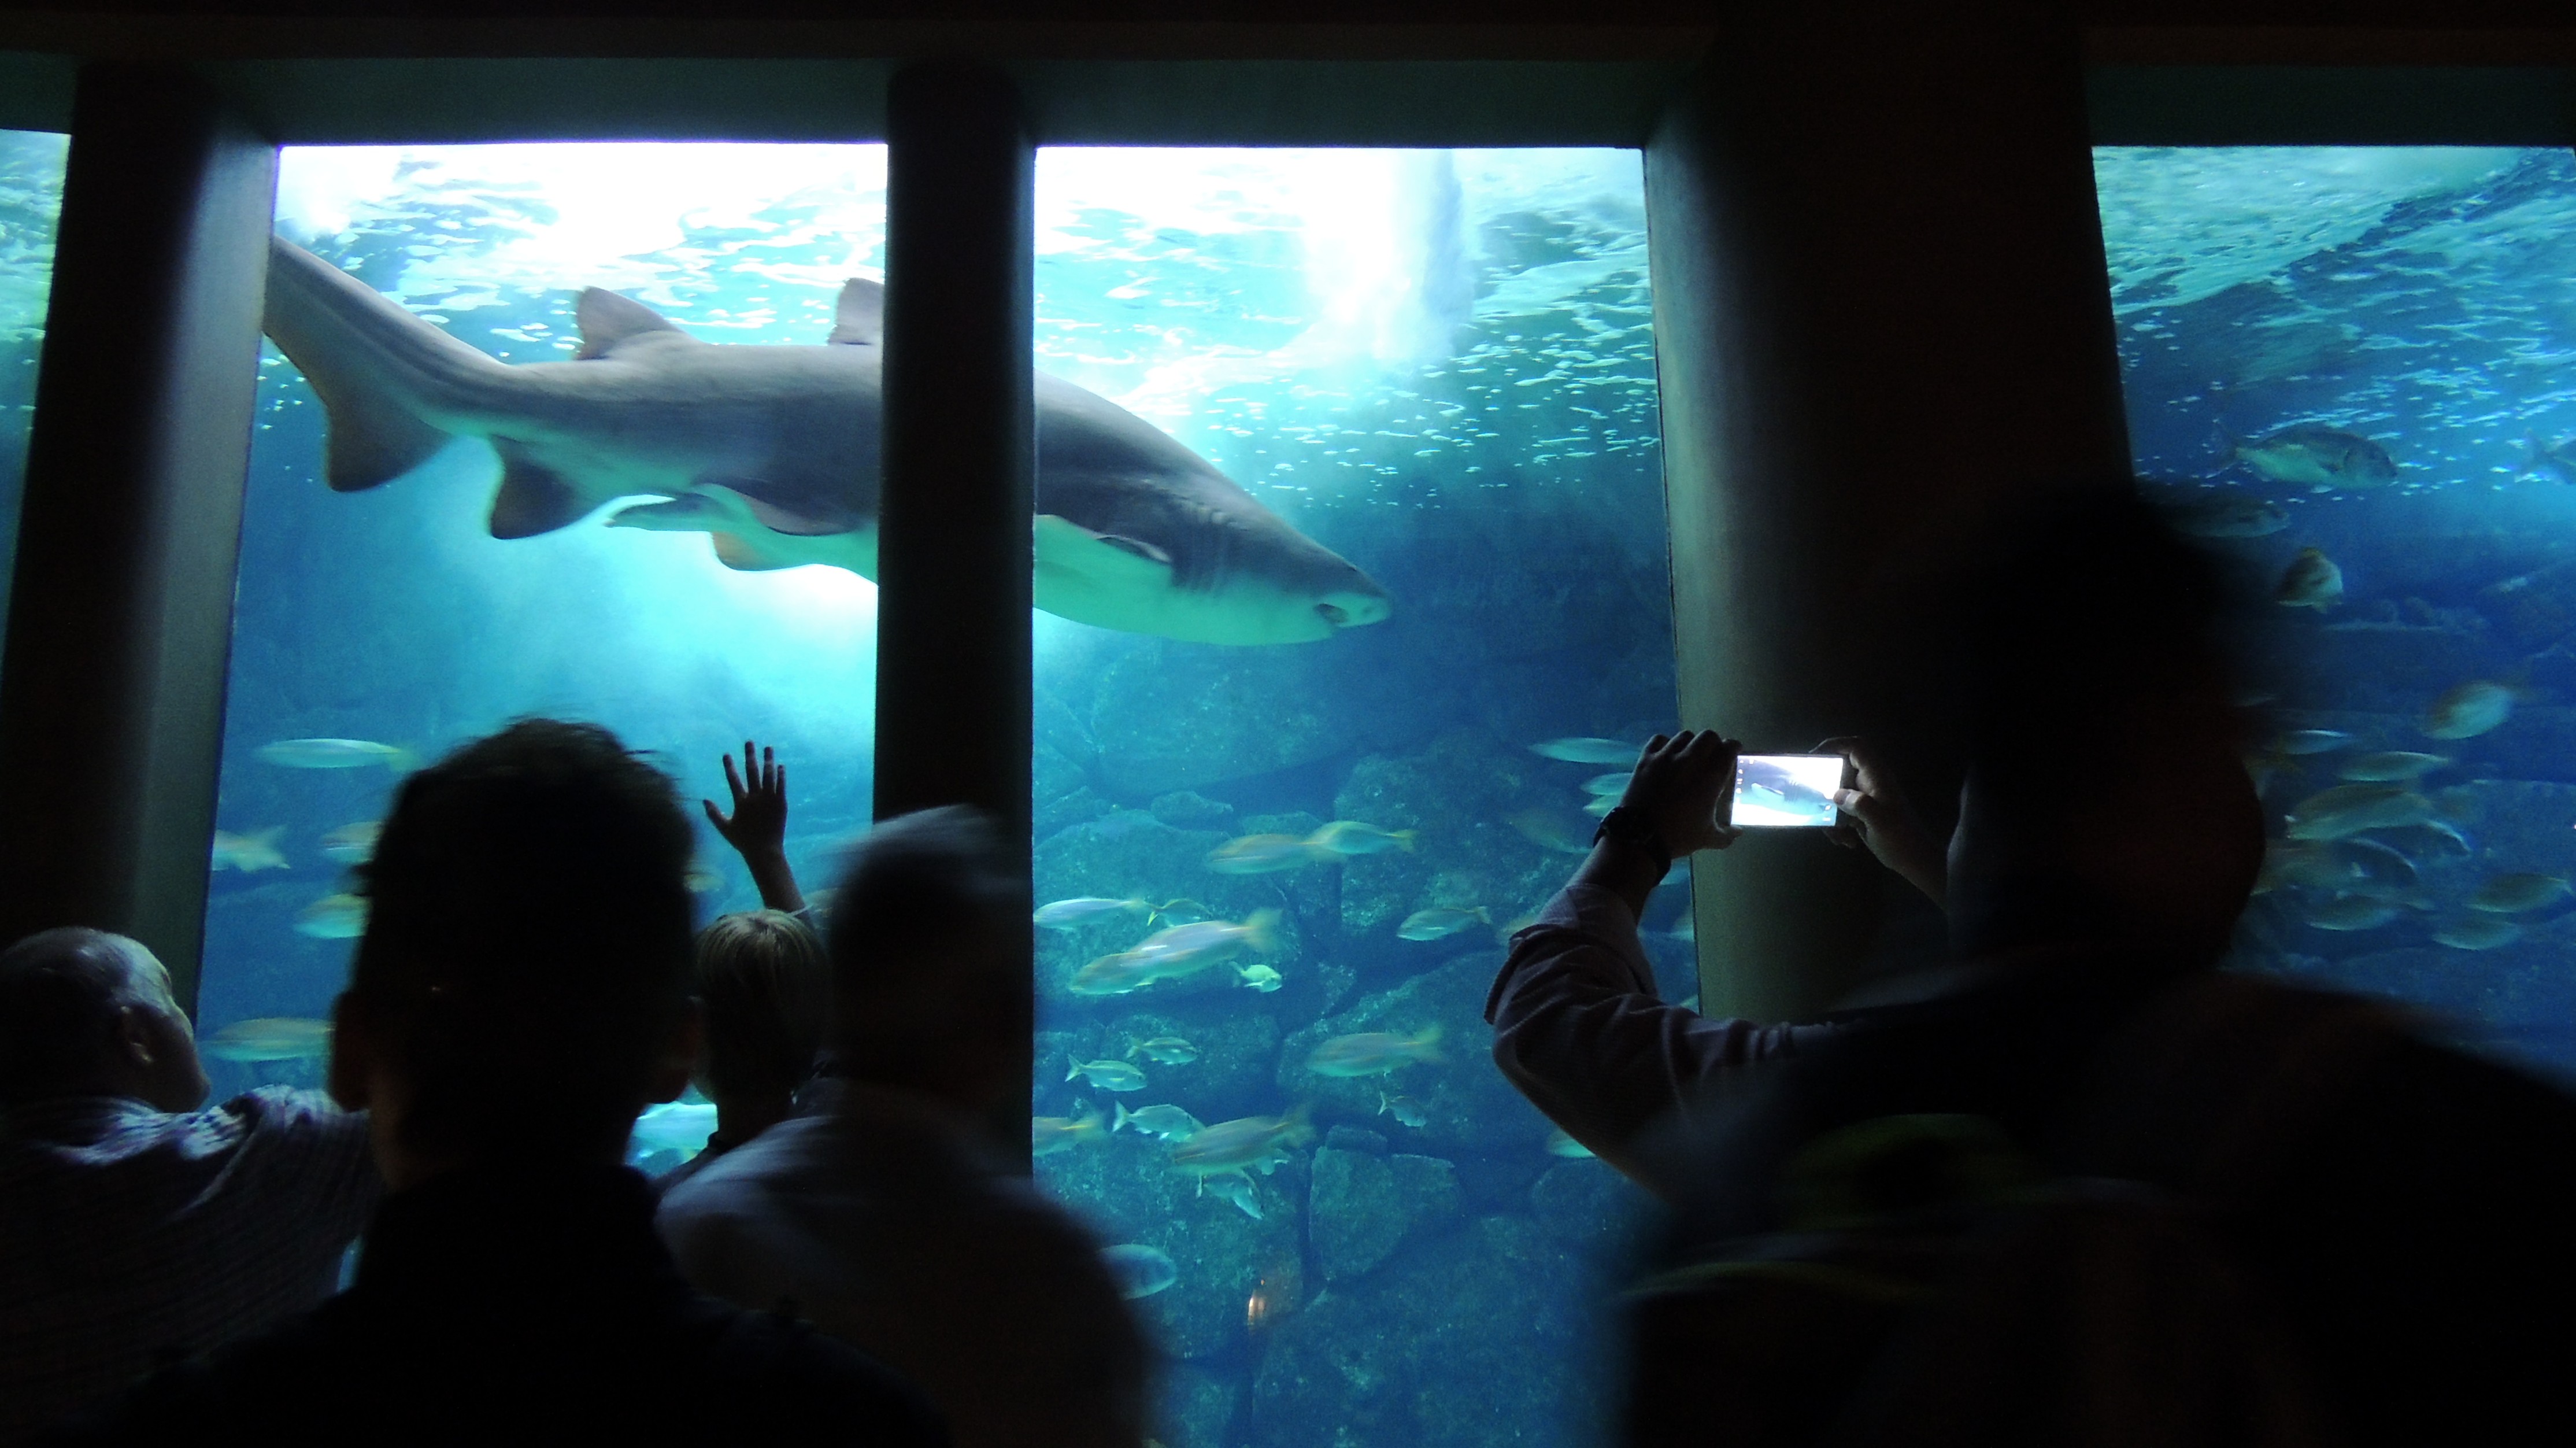
underwater, biology, blue, aquarium, screenshot, marine biology